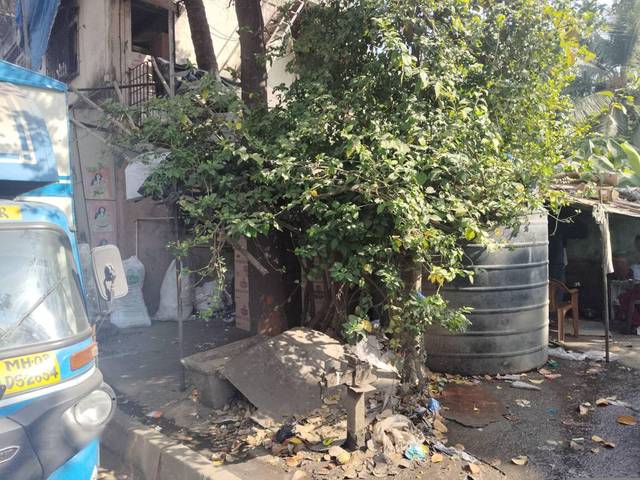
Region: India
Coordinates: 19.065, 72.847